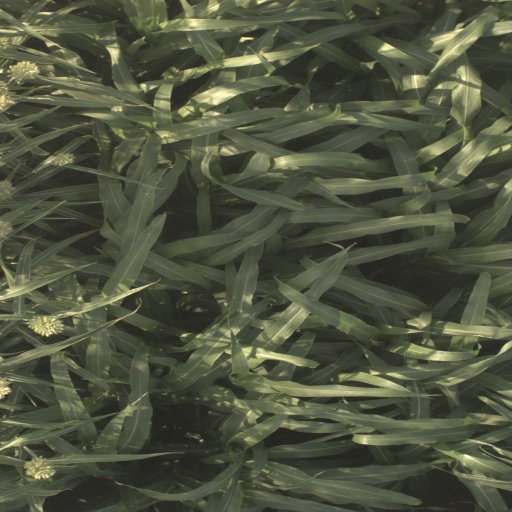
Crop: sorghum